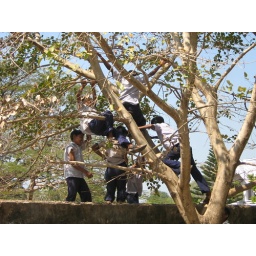
boys in tree - Fort Cochin